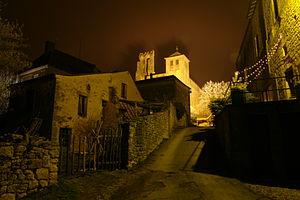
L'abbaye de Saint-Avit-Sénieur la nuit au mois de décembre.